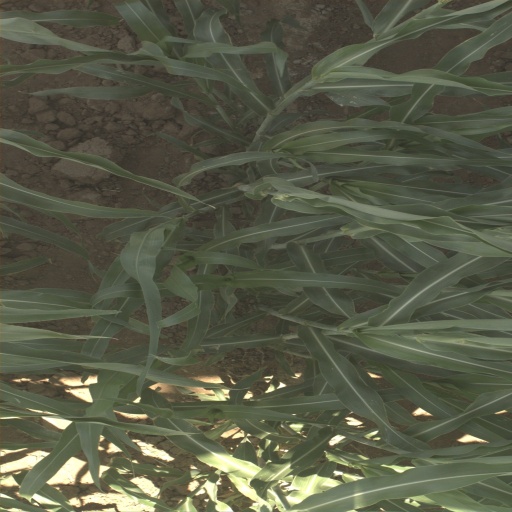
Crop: sorghum